George Gershwin

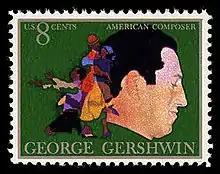
1973 U.S. commemorative stamp honoring Gershwin

In 1945, the film biography "Rhapsody in Blue" was made, starring Robert Alda as George Gershwin. The film contains many factual errors about Gershwin's life, but also features many examples of his music, including an almost complete performance of "Rhapsody in Blue". In 1965, Movietone Records released an album MTM 1009 featuring Gershwin's piano rolls of the titled "George Gershwin plays RHAPSODY IN BLUE and his other favorite compositions". The B-side of the LP featured nine other recordings. In 1975, Columbia Records released an album featuring Gershwin's piano rolls of "Rhapsody in Blue", accompanied by the Columbia Jazz Band playing the original jazz band accompaniment, conducted by Michael Tilson Thomas. The B-side of the Columbia Masterworks release features Tilson Thomas leading the New York Philharmonic in "An American in Paris". In 1976, RCA Records reissued a collection of Gershwin's original recordings on the album "Gershwin plays Gershwin, Historic First Recordings" (RCA Victrola AVM1-1740). Included was the first LP release of the 1924 recording of "Rhapsody in Blue" with the Paul Whiteman Orchestra and Gershwin on piano; "An American in Paris", from 1929 conducted by Nathaniel Shilkret with Gershwin on celesta. Also included were "Three Preludes", "Clap Yo' Hands" and "Someone to Watch Over Me", among others.